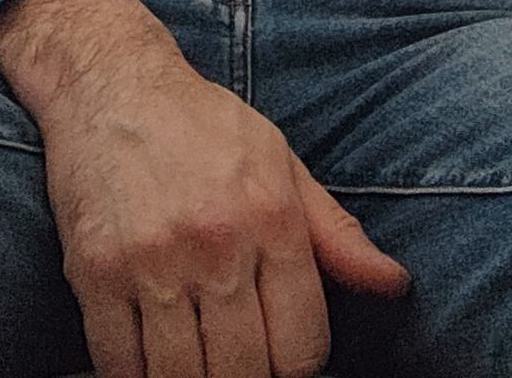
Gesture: no_gesture